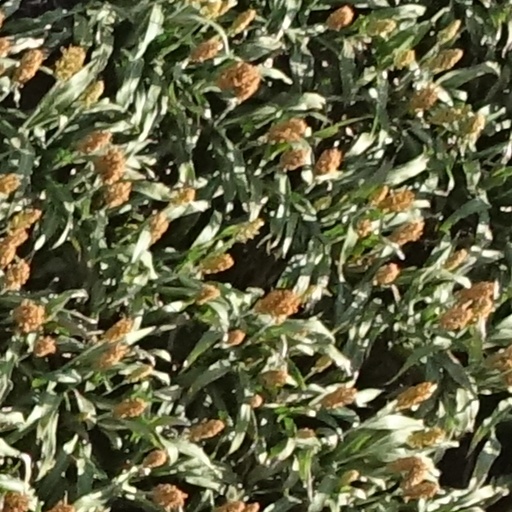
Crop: sorghum